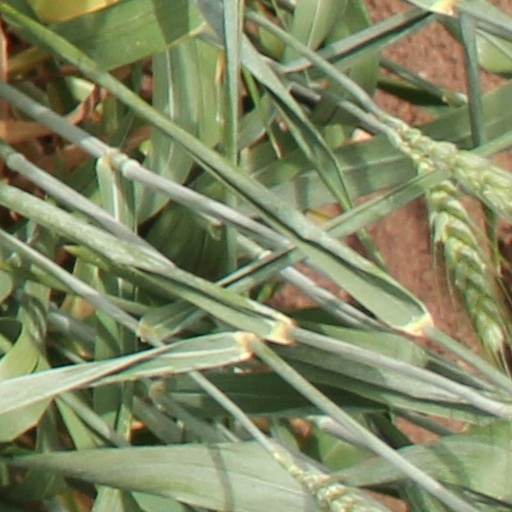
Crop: wheat